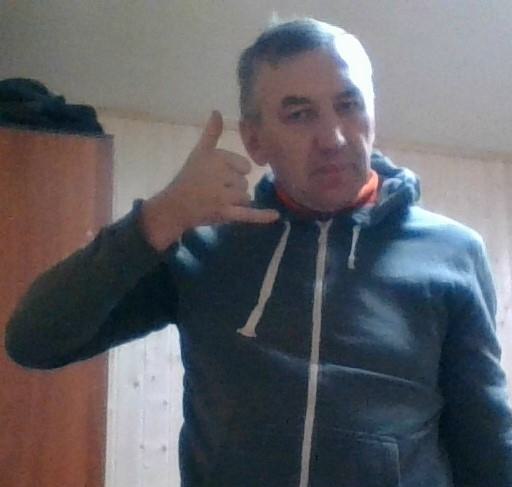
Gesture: call